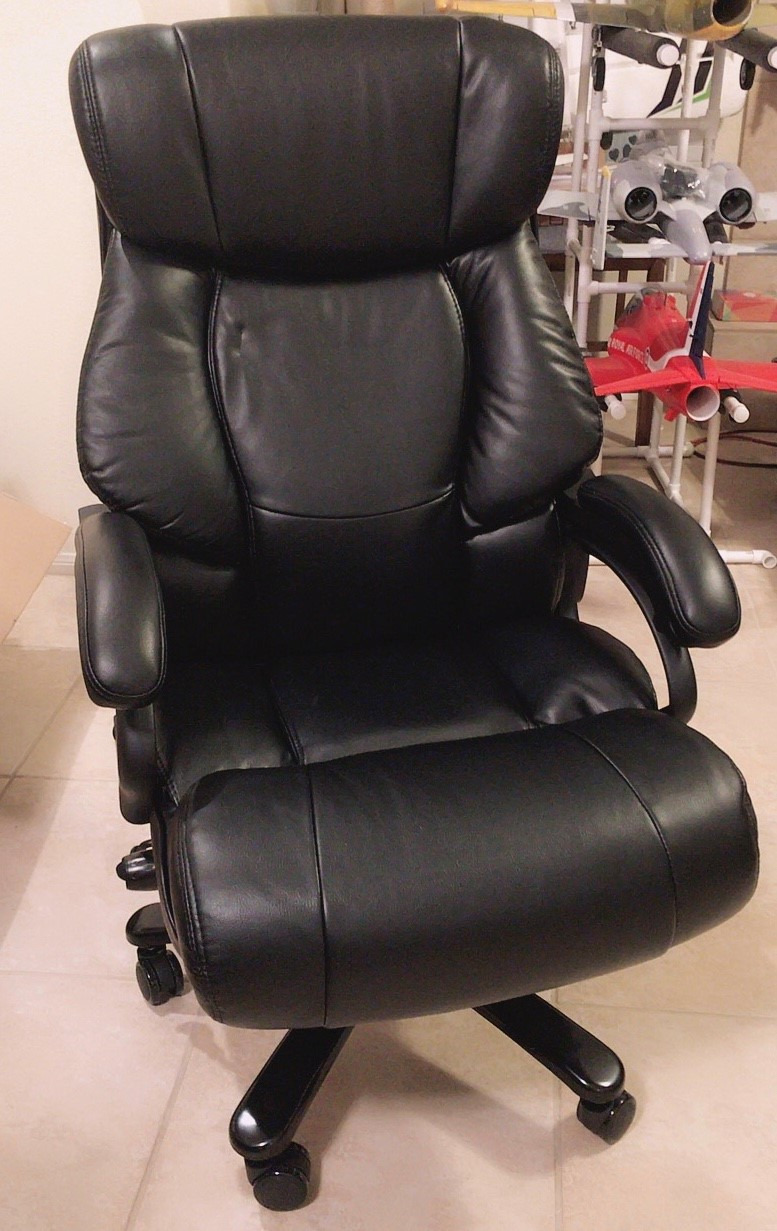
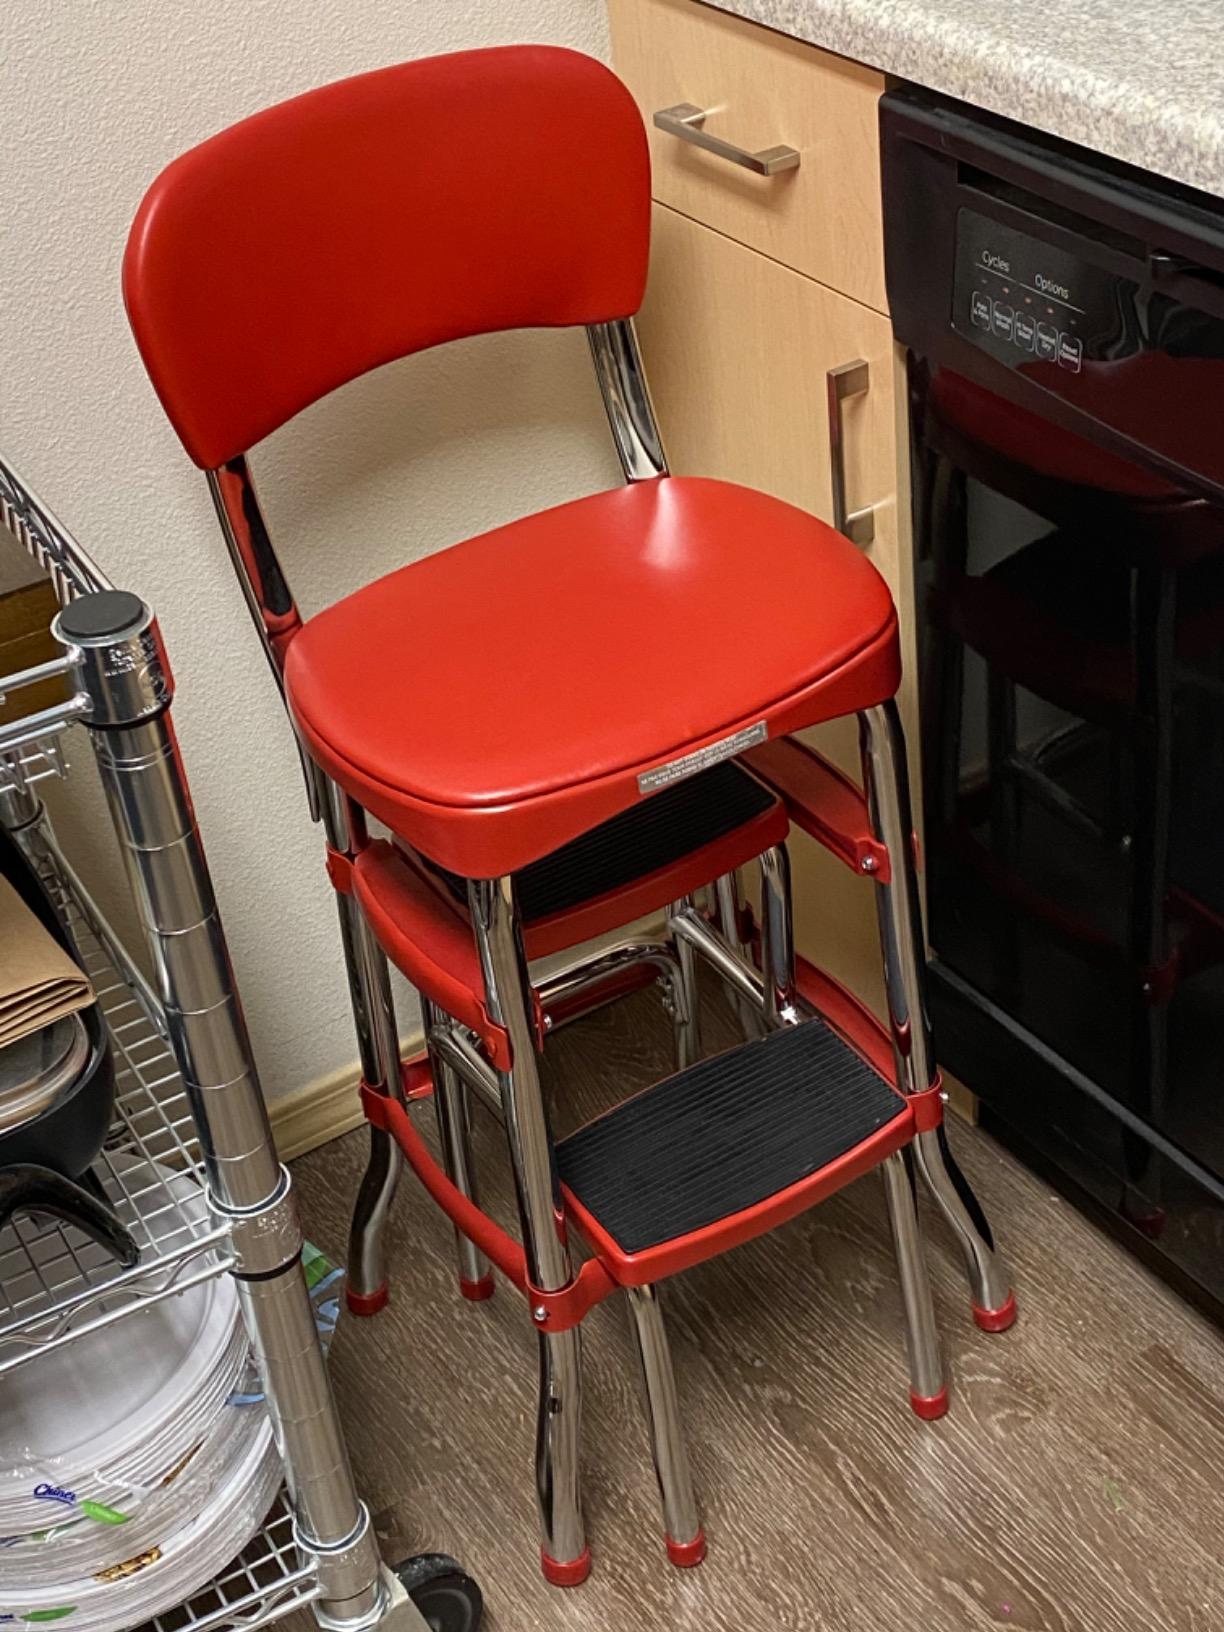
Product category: items_chair
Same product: no